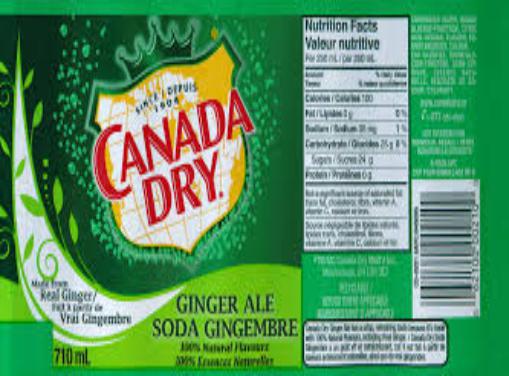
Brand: Canada Dry
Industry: Food